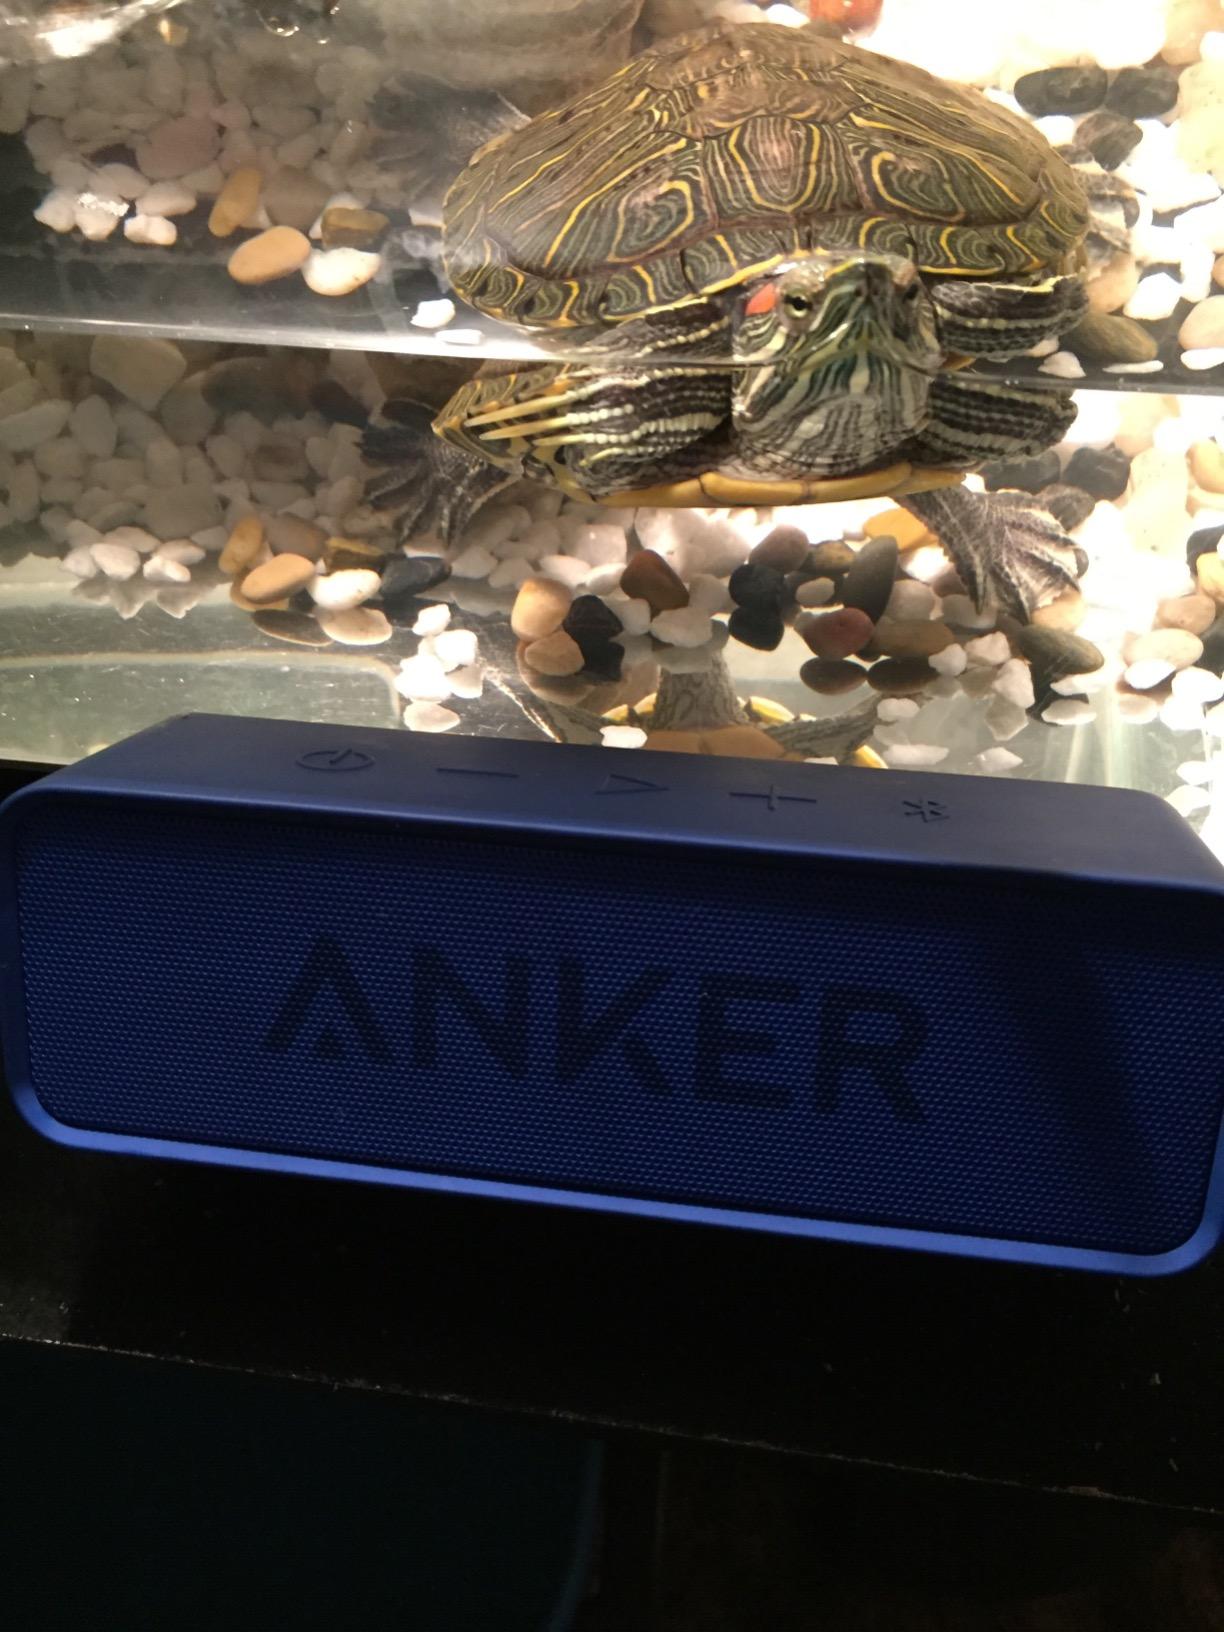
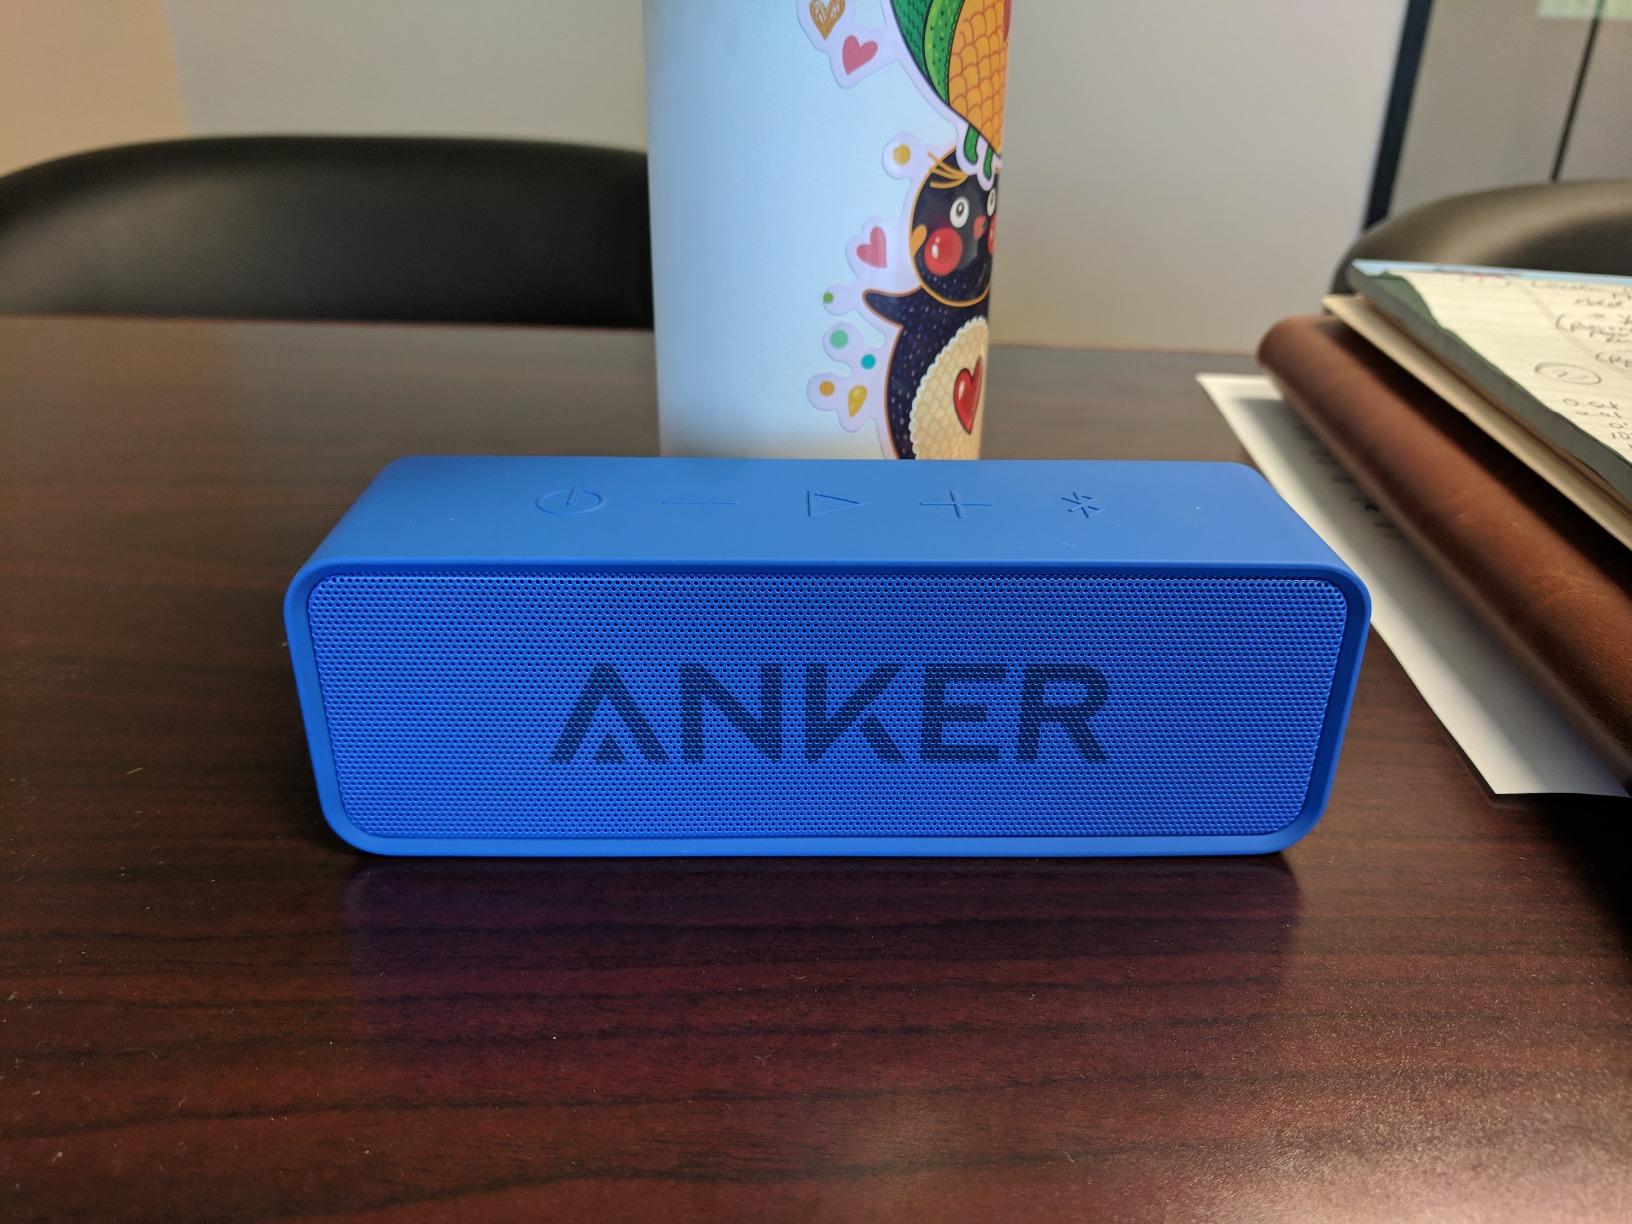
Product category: speaker
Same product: yes